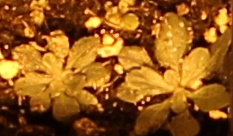
Label: Horseweed